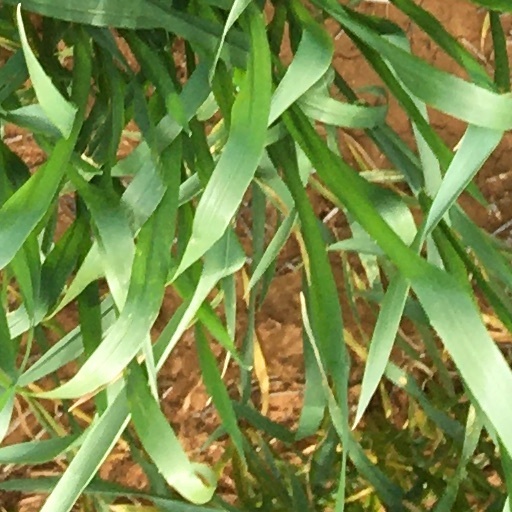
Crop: wheat